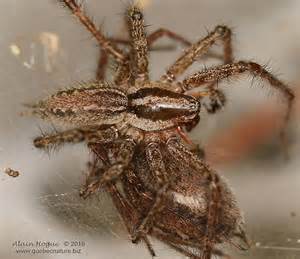
Label: ragno